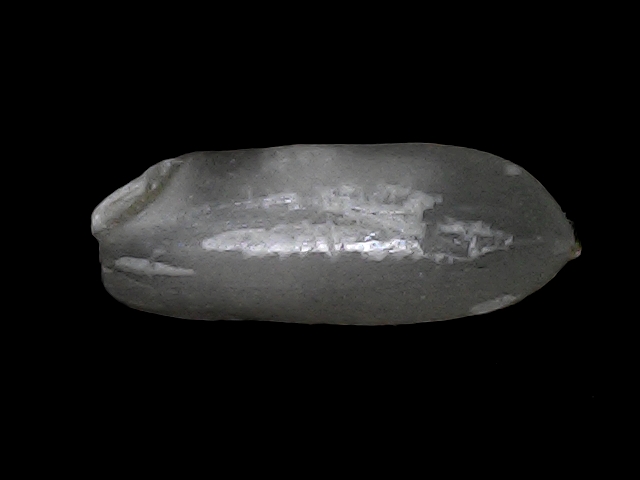
Rice variety: BRRI74